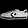
Label: Sneaker